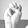
ASL letter: M